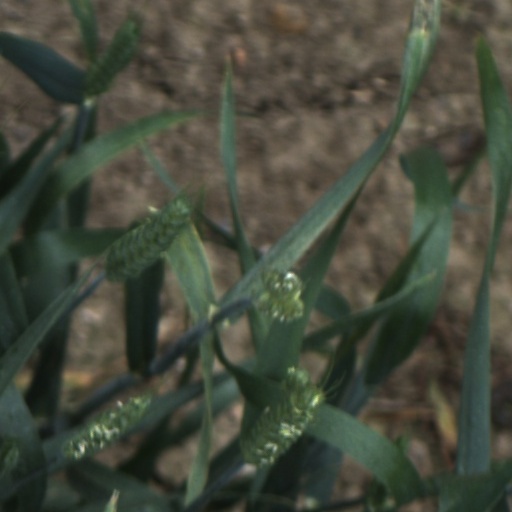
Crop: wheat